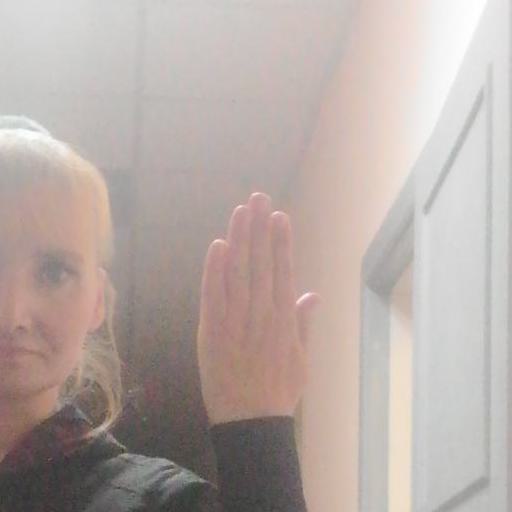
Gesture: stop_inverted